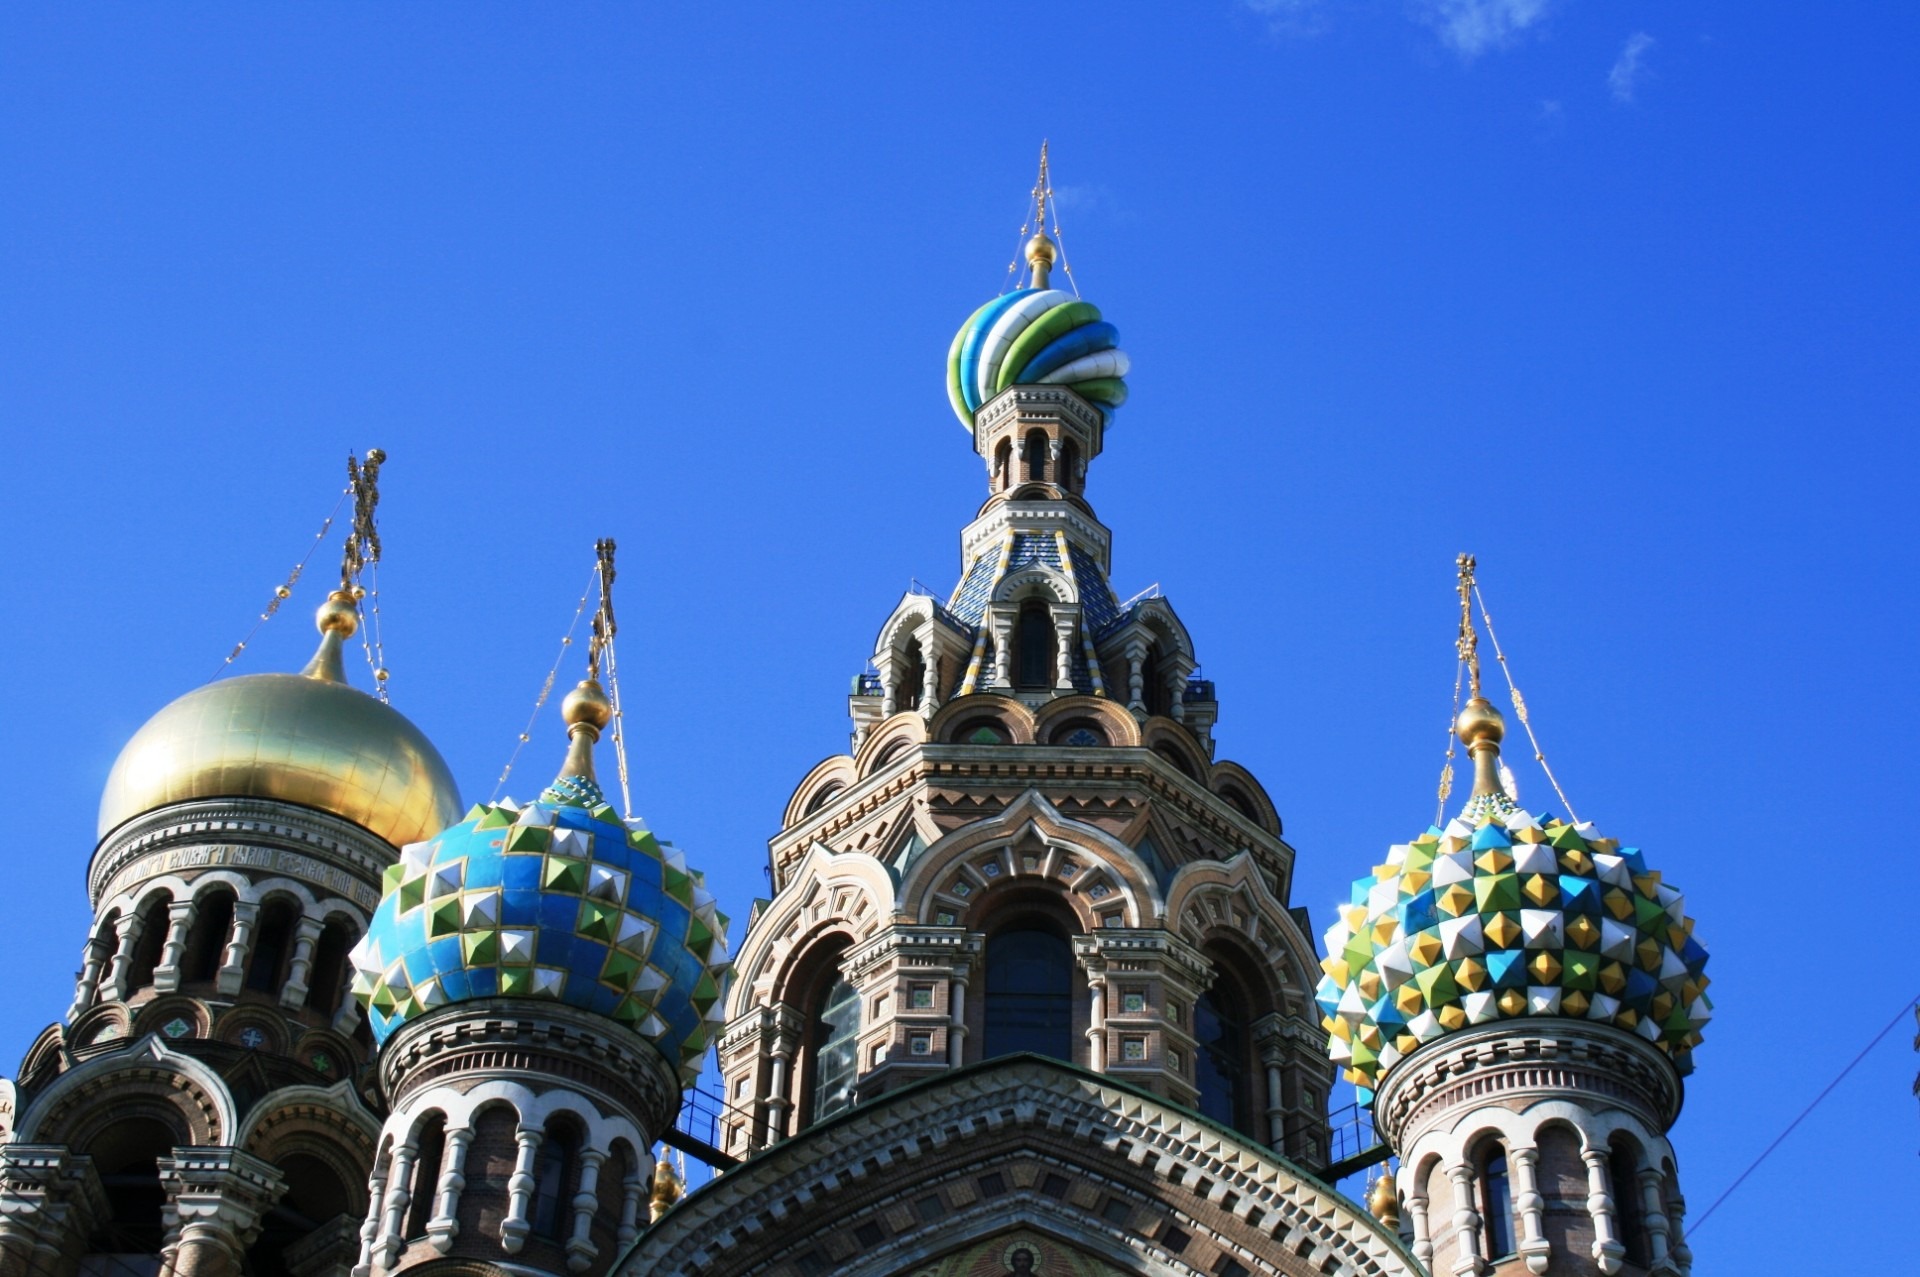
sky, building, tower, landmark, blue, church, cathedral, colorful, place of worship, ornate, towers, spire, mosque, dome, domes, cupolas